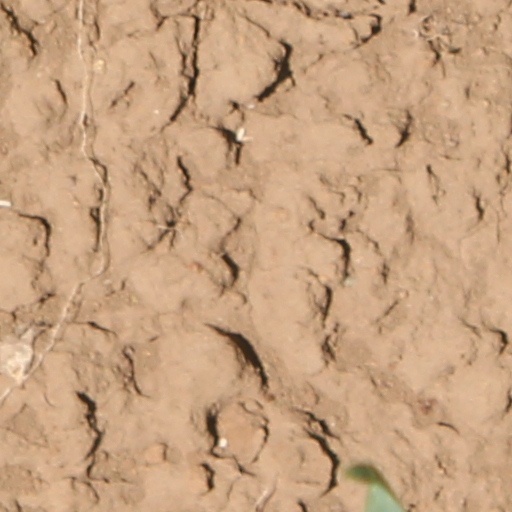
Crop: wheat